I Am a Criminal

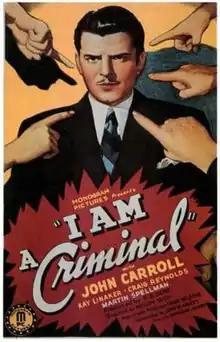
Theatrical release poster

I Am a Criminal is a 1938 American crime film directed by William Nigh and written by John W. Krafft. The film stars John Carroll, Kay Linaker, Craig Reynolds, Martin Spellman, Lester Matthews and Mary Kornman. The film was released on December 7, 1938, by Monogram Pictures.